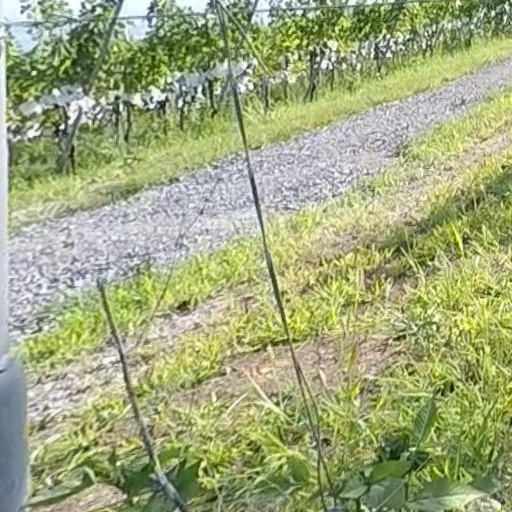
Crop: grape